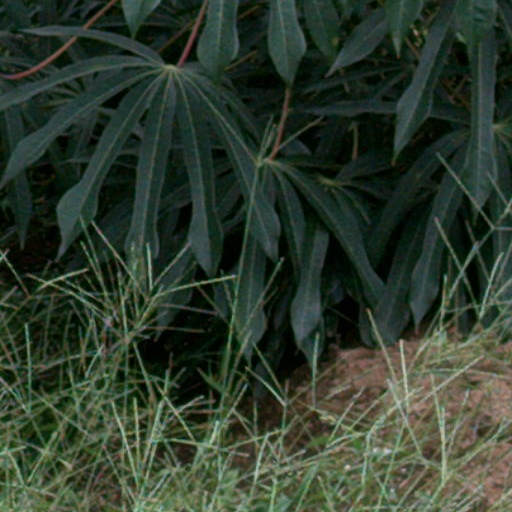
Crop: cassava